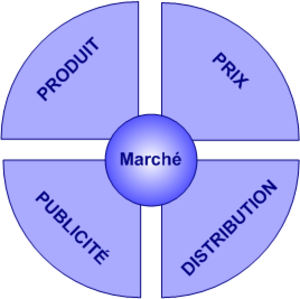
Plan de marchéage, les 4P. Auteur: Greudin (Discuter) Licence:
Le marketing mix ou mix marketing ou mix est, en marketing management opérationnel, l'ensemble des domaines opérationnels dans lesquels il faut élaborer des stratégies.